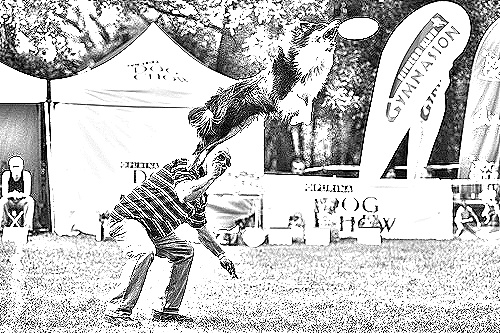
Portrait style: Sketch Portrait